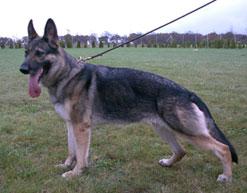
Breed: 211-n000018-German_shepherd